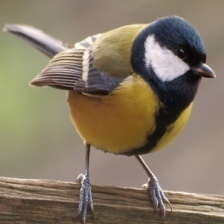
Species: PARUS MAJOR
Scientific name: PARUS MAJOR
ImageNet parent category: chickadee